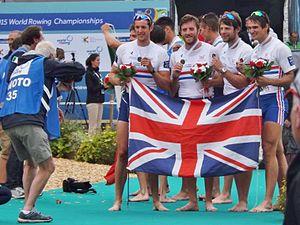
Vue de l'équipe masculine britannique, ayant remporté des médailles d'or, durant les championnats du monde d'aviron de 2015 se déroumant sur le lac d'Aiguebelette, en Savoie.